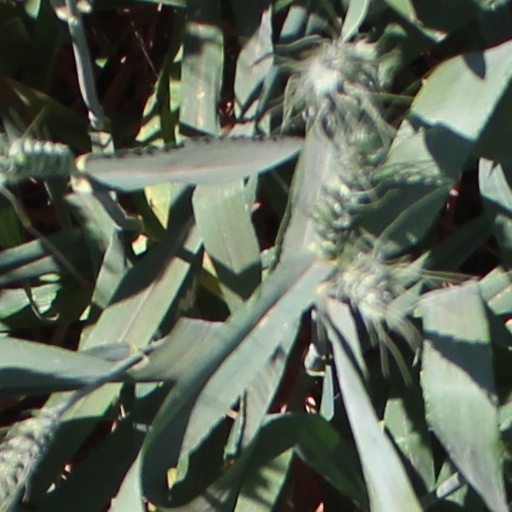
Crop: wheat